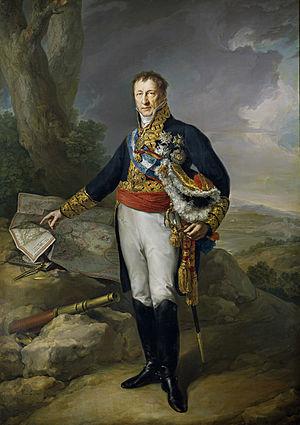
Cet article dresse la liste des présidents du gouvernement d’Espagne ou leur équivalent depuis 1705.